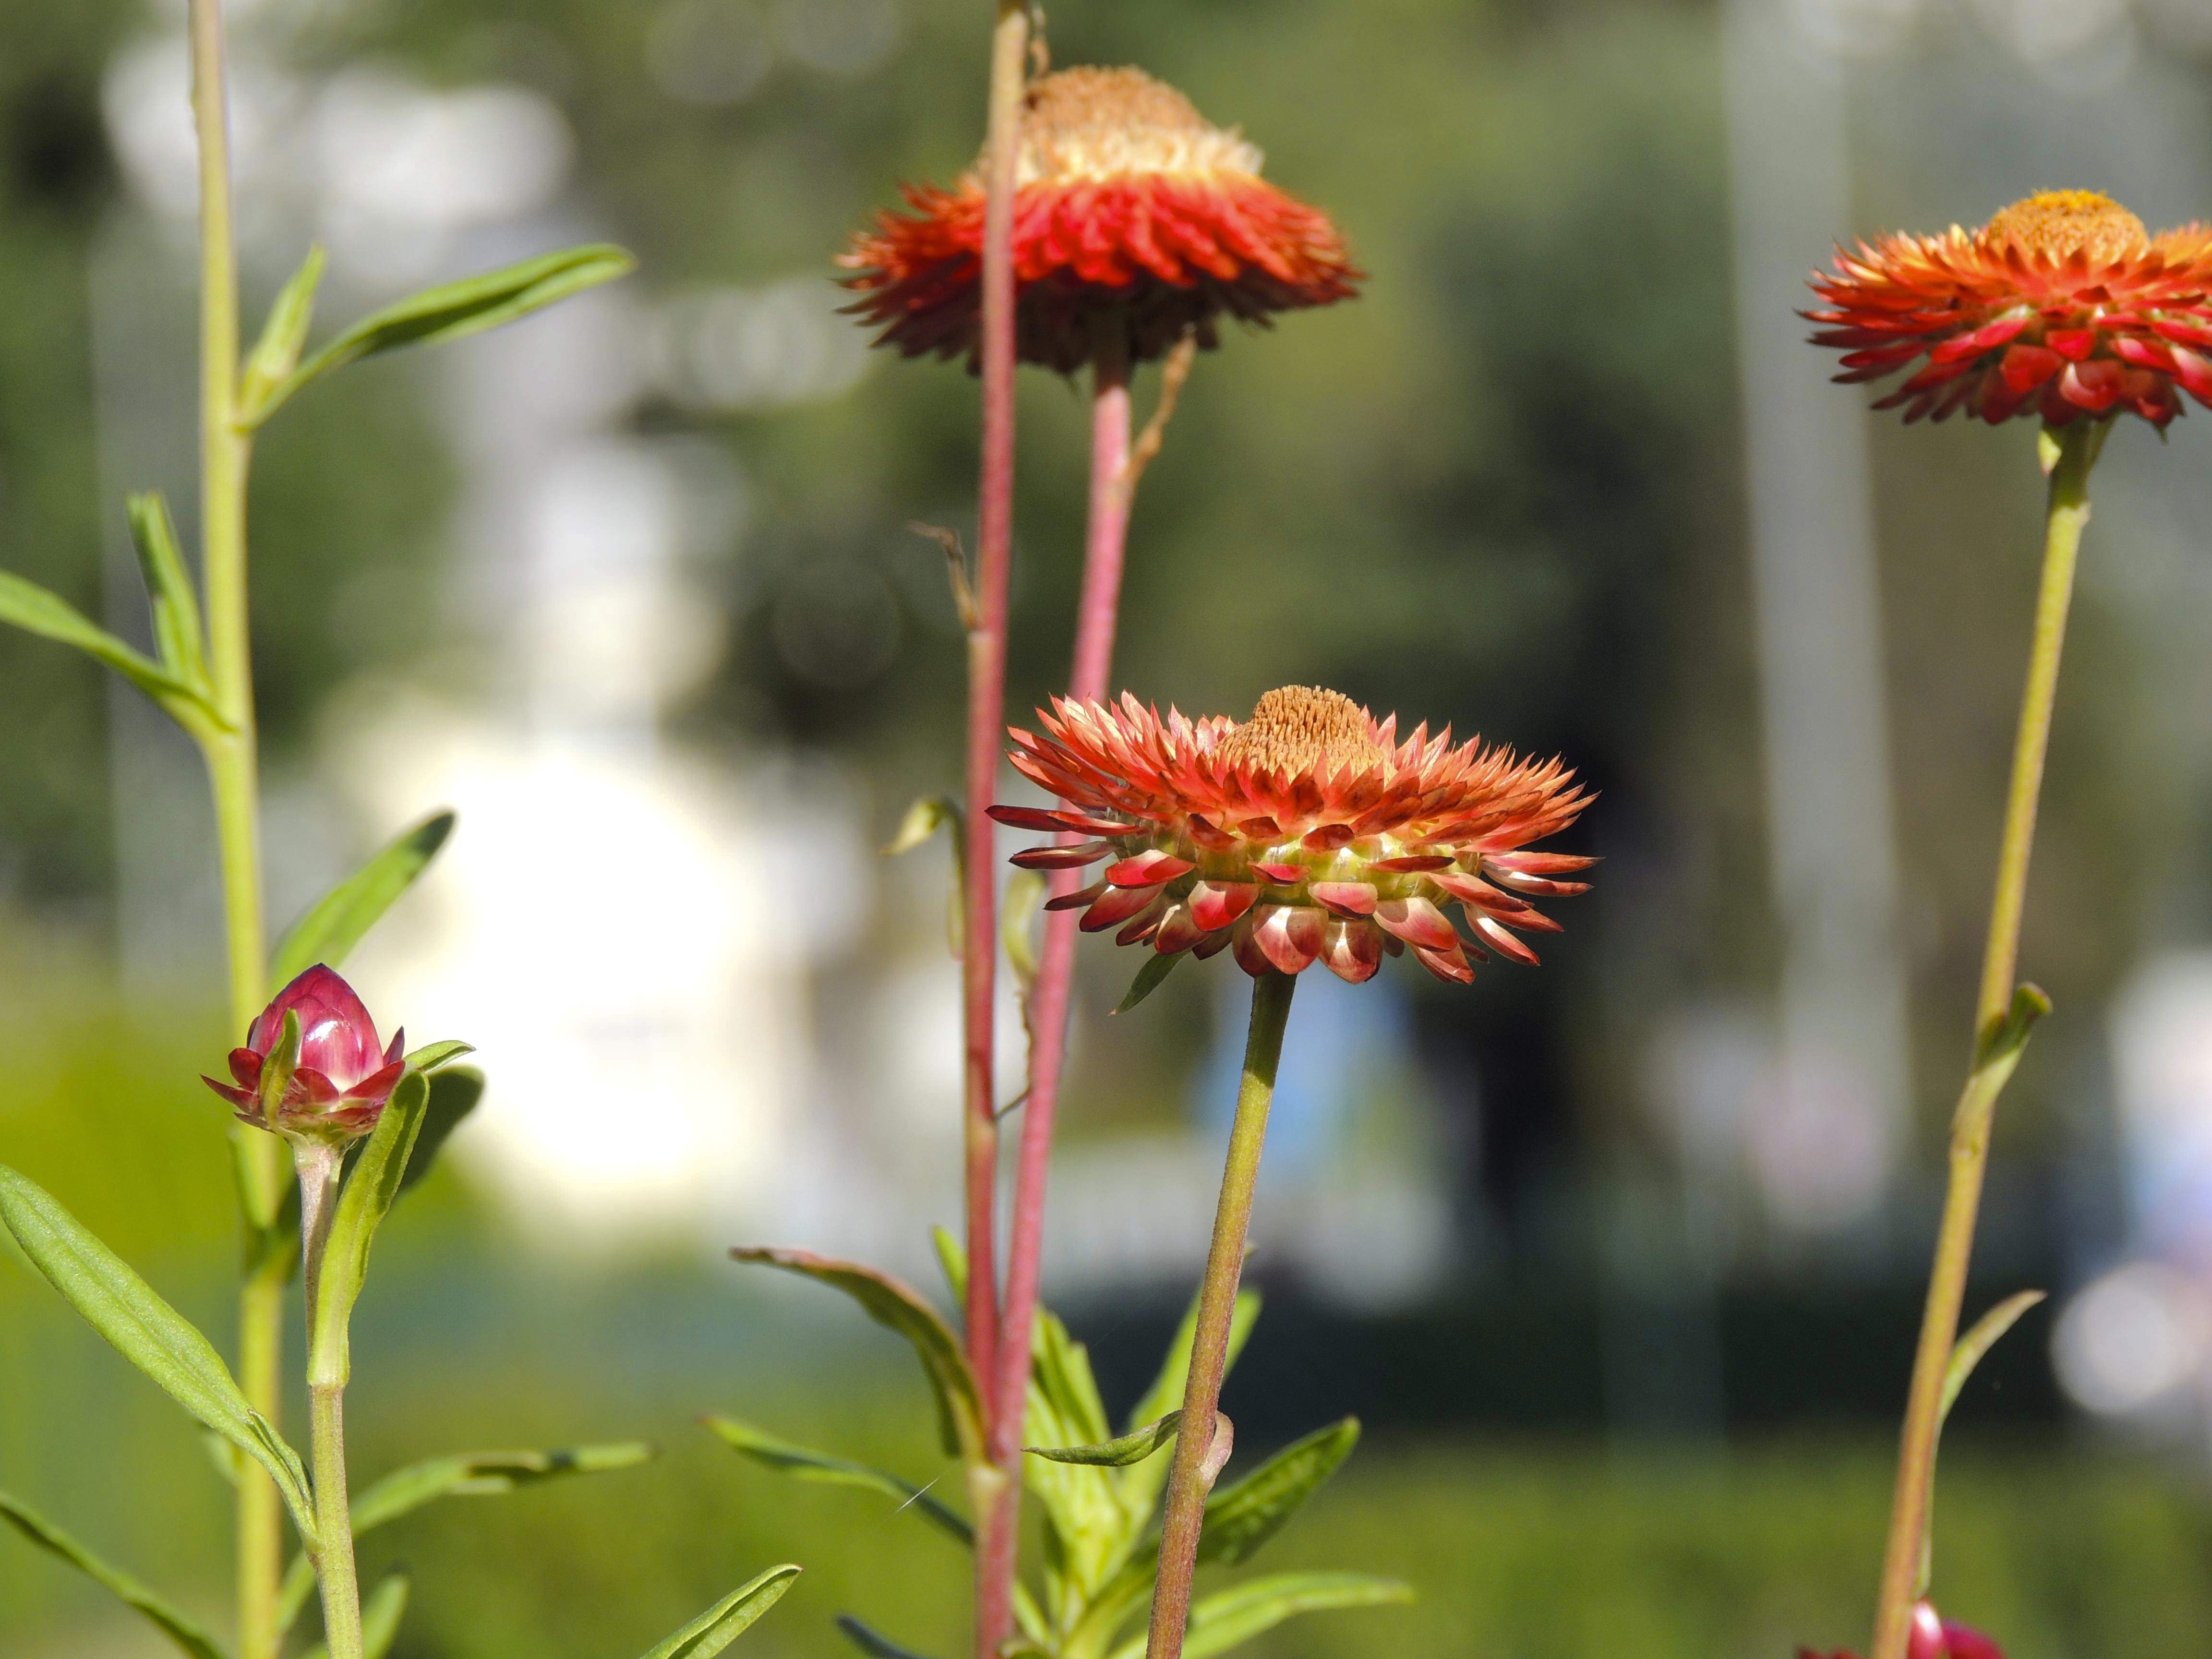
blossom, plant, meadow, prairie, flower, bloom, red, herb, macro, botany, flora, wildflower, nectar, macro photography, flowering plant, daisy family, italicum, land plant